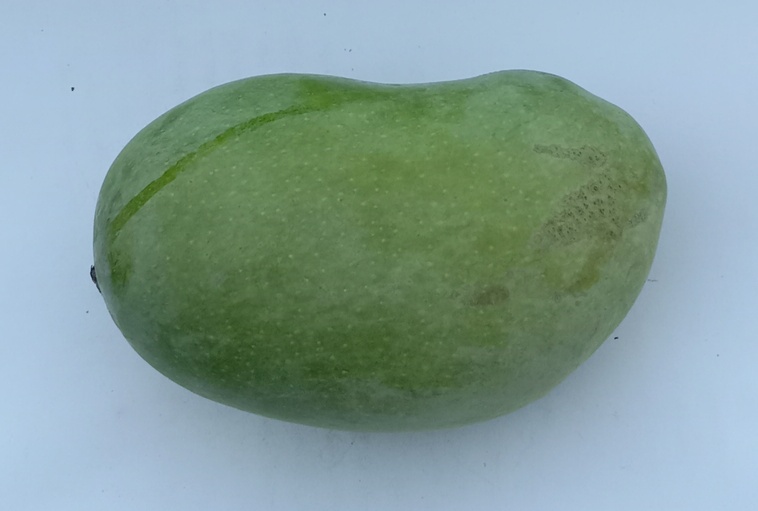
Mango variety: Chaunsa (Summer Bahisht)